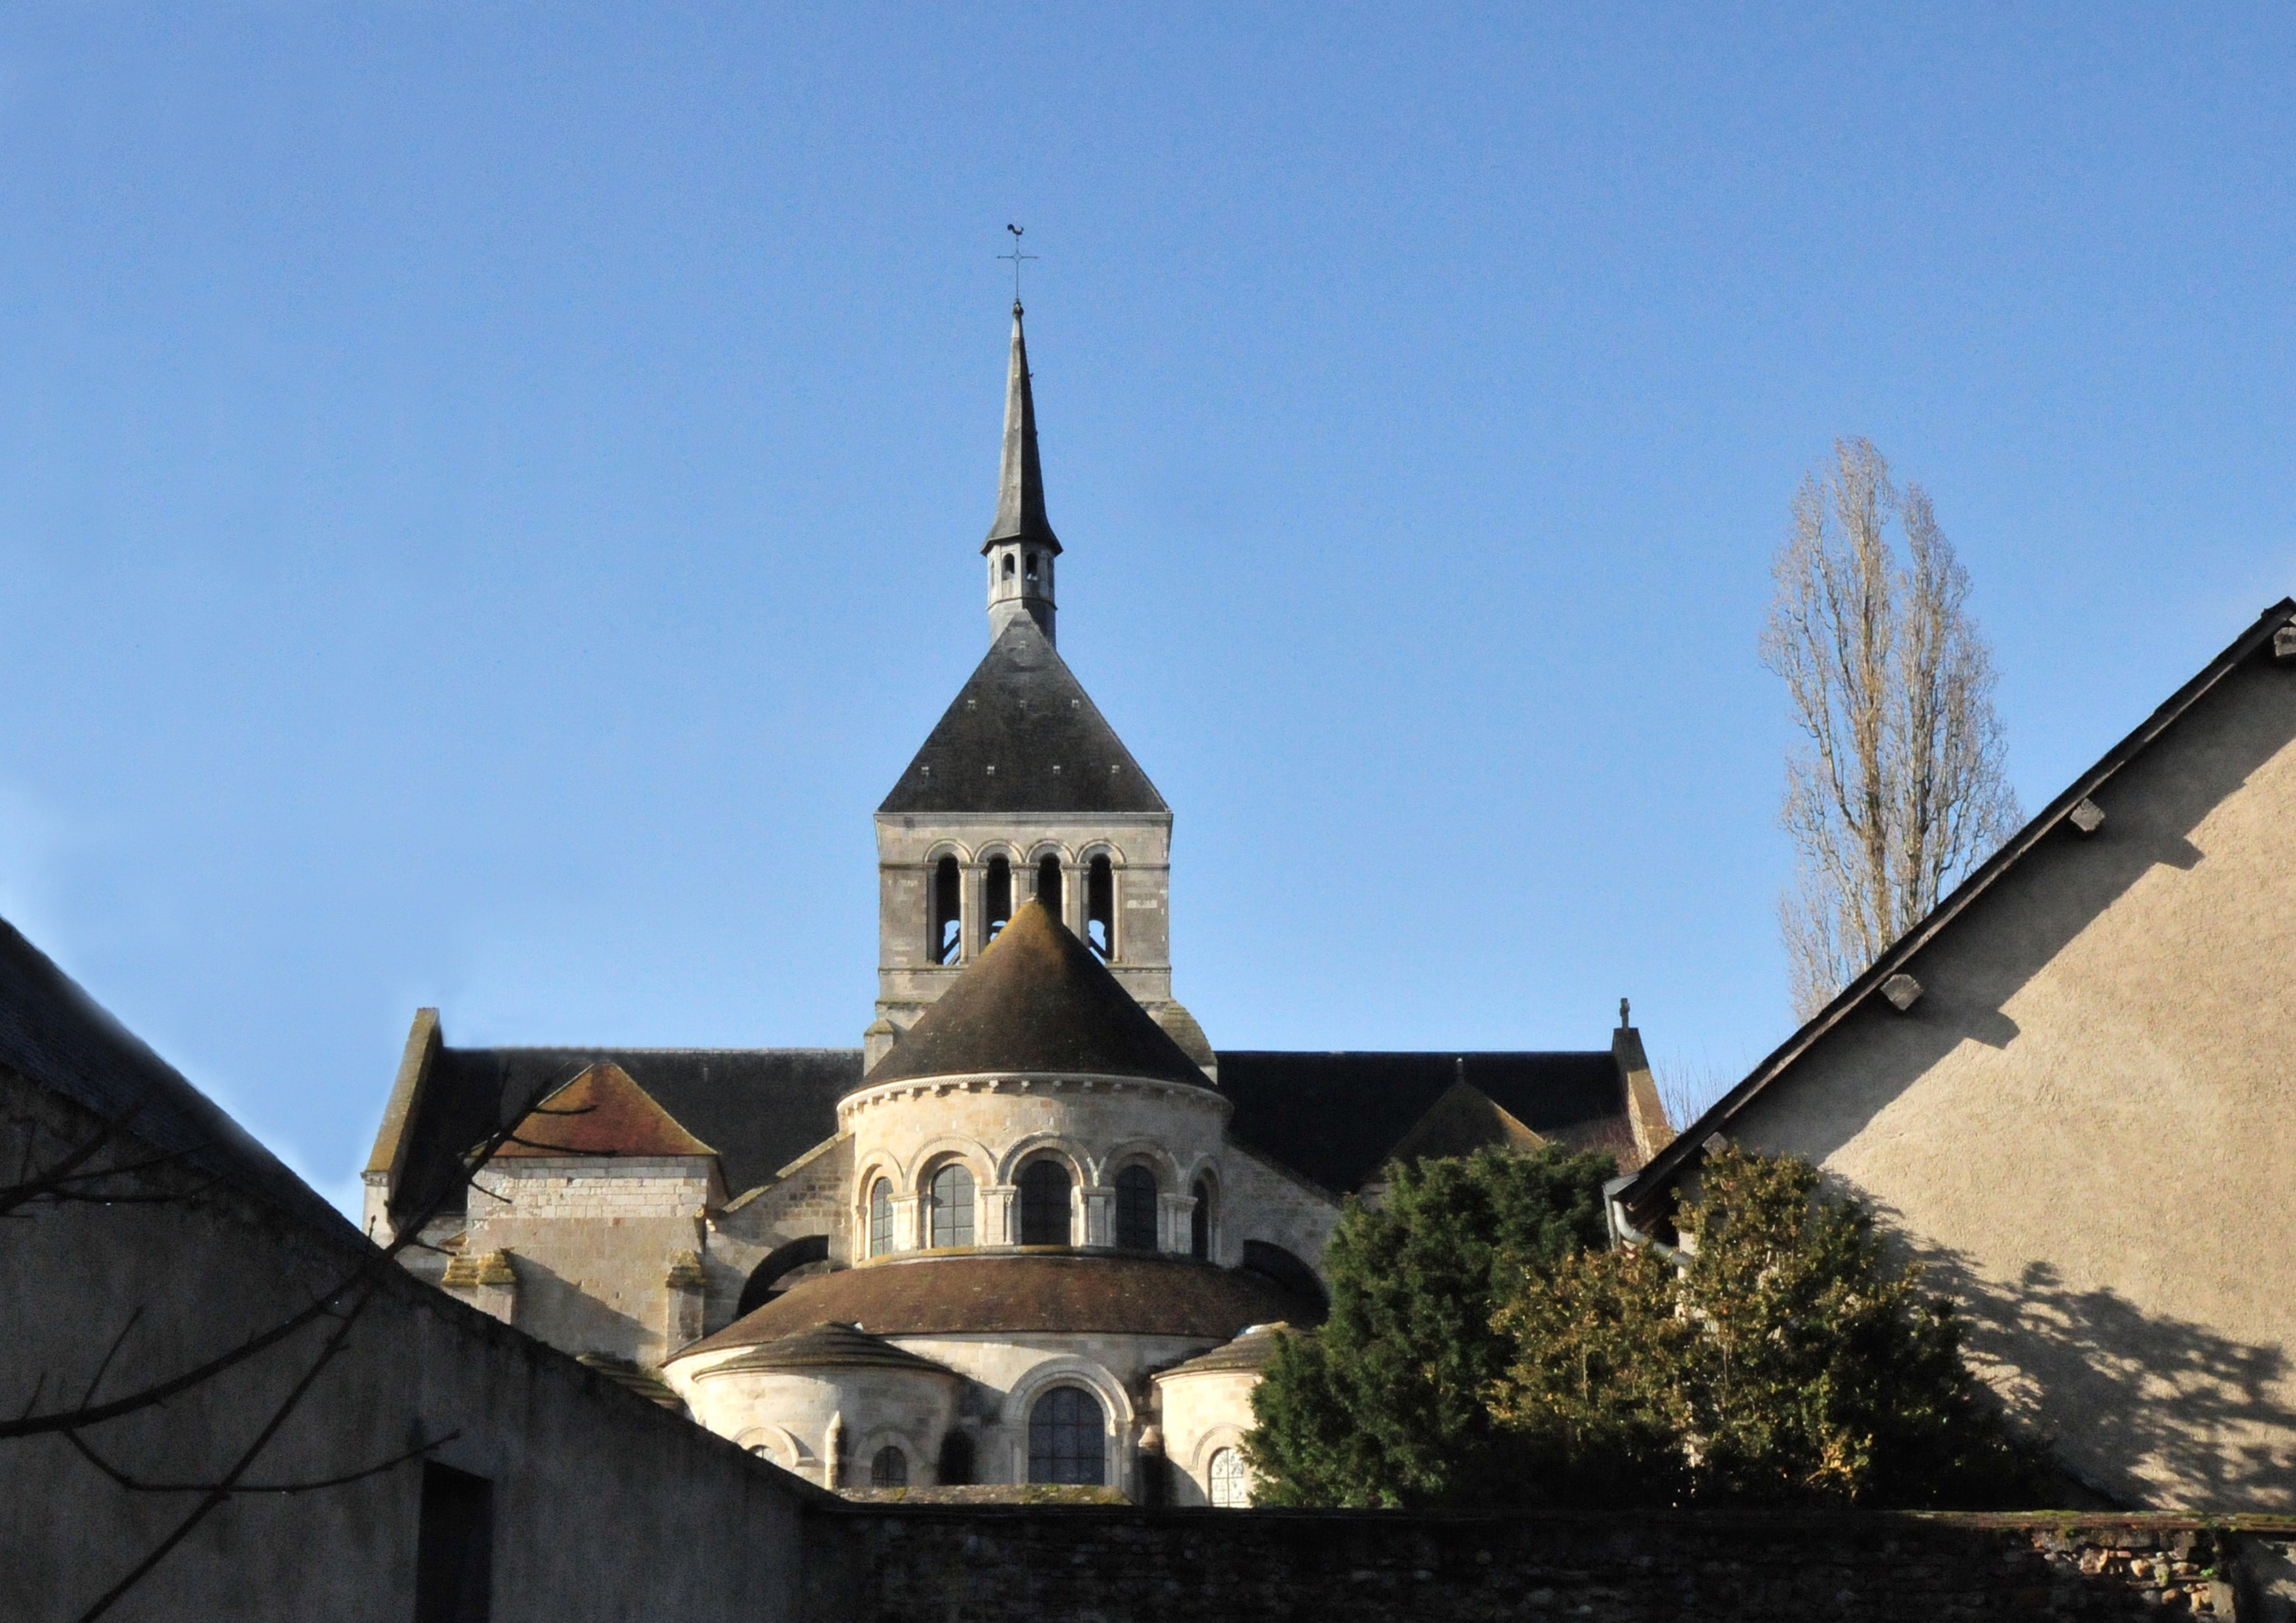
building, chateau, france, religion, church, cathedral, chapel, place of worship, spire, steeple, monastery, basilica, germigny meadowsweet